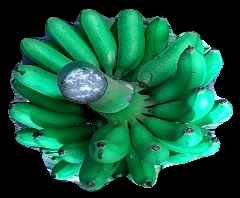
Variety: rasbale
Grade: grade1